Trujillo (state)

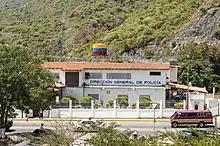
Headquarters of the General Directorate of the State Police of Trujillo

The relief is rugged because it is located in the Venezuelan Andes (Sierra de Merida), which is part of the great Andes Mountains, although it has a vast flat region in the depression of Lake Maracaibo.